Adolphe Dugléré

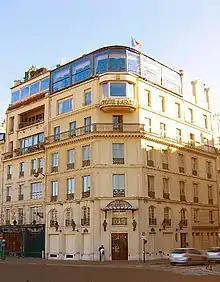
La Tour d'Argent

It was here in 1867 that Dugléré served a famous meal that became known as the Dîner des trois empereurs, ('Dinner of the Three Emperors') for Tsar Alexander II of Russia, his son the tsarevitch (who later became Tsar Alexander III) and King William I of Prussia, as well as Prince Otto von Bismarck who were in Paris for "L'Exposition Universelle". The table service used for this meal is on display to this day at the oldest existing restaurant in Paris, "Tour d'Argent" which is owned by the descendants of Claudius Burdet, the last owner of Café Anglais which was demolished in 1913.